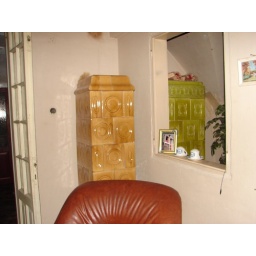
through open window in the wall